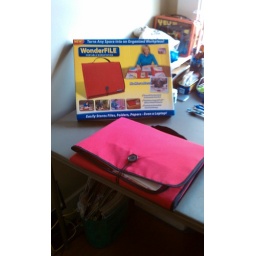
as seen on tv! (don't be surprised if this graces a white elephant party near you...sorry hunny...)